Albert Ross Hill

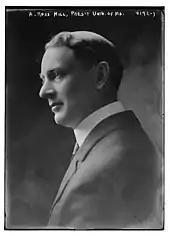
Albert Ross Hill in 1917

Albert Ross Hill (October 4, 1868 – May 6, 1943) was a Canadian-born American educator and ninth president of the University of Missouri in Columbia, Missouri. He was also Commissioner of the European Division of the American Red Cross (1921–1923).